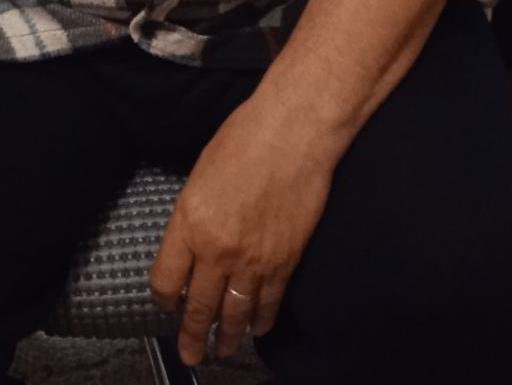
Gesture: no_gesture